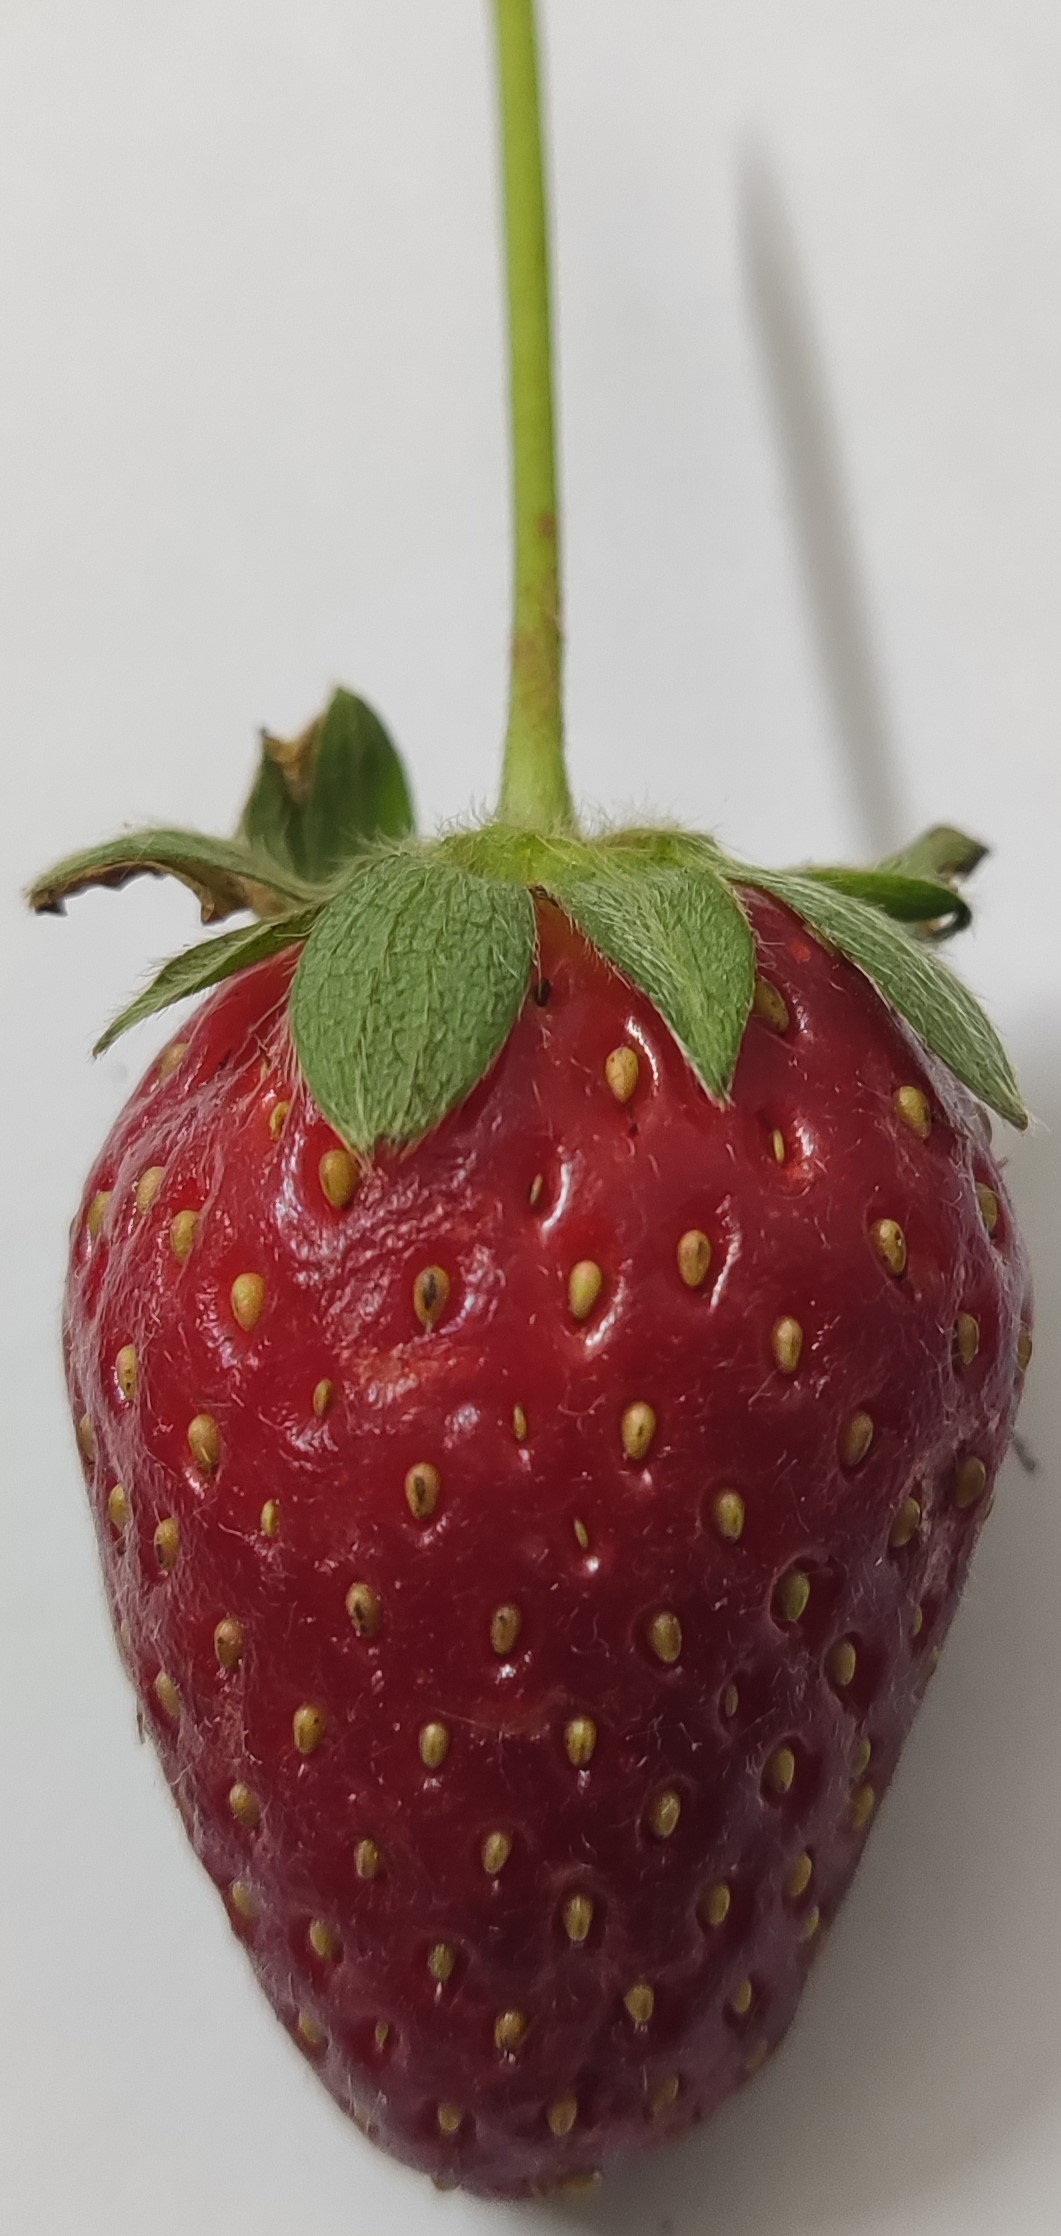
Fruit: strawberry
Condition: fresh